History of Cagliari

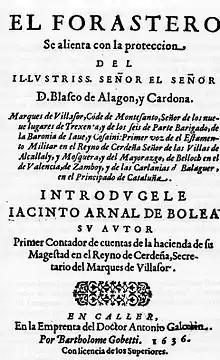
El Forastero

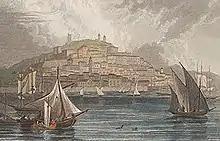
View of ancient Cagliari

In 1324 the Kingdom of Aragon conquered Cagliari (Castel di Castro) after a battle against the Pisans. When Sardinia was finally conquered by the Catalan-Aragonese army, Cagliari ("Castel de Càller" or simply Càller in Catalan) became the administrative capital of the newborn Kingdom of Sardinia, one of the many kingdoms forming the Crown of Aragon, which later came under the rule of the Spanish Empire.